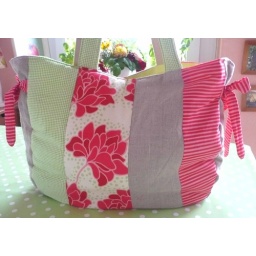
natural linen with gingham in light green, pink stripes and pop flower from Heather Bailey inside limegreen